Tāniko

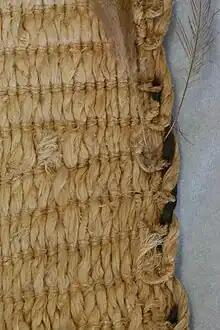
Detail of border of a kahu kiwi made using tāniko

Tāniko (or taaniko) is a traditional weaving technique of the Māori of New Zealand related to "twining". It may also refer to the resulting bands of weaving, or to the traditional designs.